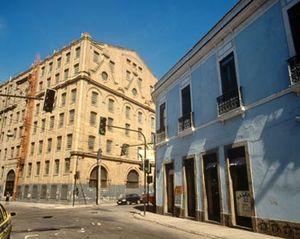
"Gamboa est un quartier de Rio de Janeiro au Brésil. Localisé dans la zone portuaire de Rio. Il comporte des commerces, industries et résidence de classe moyenne inférieure. Le mot ""gamboa"" signifie soit ""coing"" soit des haut-fonds dans les cours d'eau donnant l'impression de lacs. Le second sens du mot renvoie à l'aspect physique du quartier, qui se trouve au bord une zone d'eau calme de la baie de Guanabara.